Sarah Andrews (cricketer)

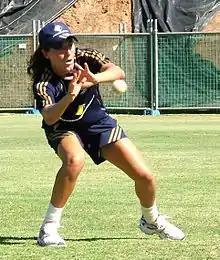
Andrews about to take a catch at training.

Andrews was dropped from the Australia team for the home series against India before the start of the 2008–09 WNCL season. She responded by taking 12 wickets in the first six matches of the WNCL season, including a haul of 3/23 in an eight-wicket win over Western Australia and 3/43 in a losing cause against South Australia. In these six matches, she conceded 3.10 runs per over. She was unable to maintain this form throughout the season, going wicketless in the final two round-robin matches against Victoria, which New South Wales won to earn hosting rights for the final. Andrews then took 1/11 from seven overs as New South Wales won by six wickets to take a fourth consecutive WNCL title. She ended with 13 wickets at 18.53 and an economy rate of 3.23 and made a duck in her only innings.